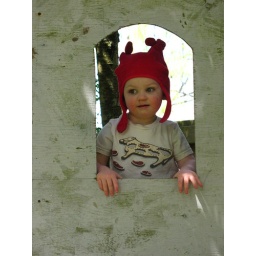
Titus enjoying some Spring play in the tree house